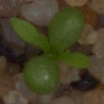
Label: scentless_mayweed